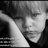
Emotion: sad